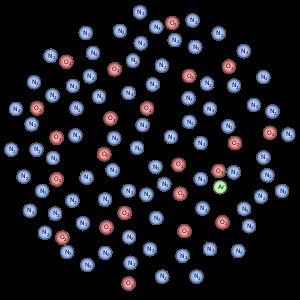
L'air est un mélange de gaz constituant l'atmosphère de la Terre. Il est normalement incolore, invisible et inodore.